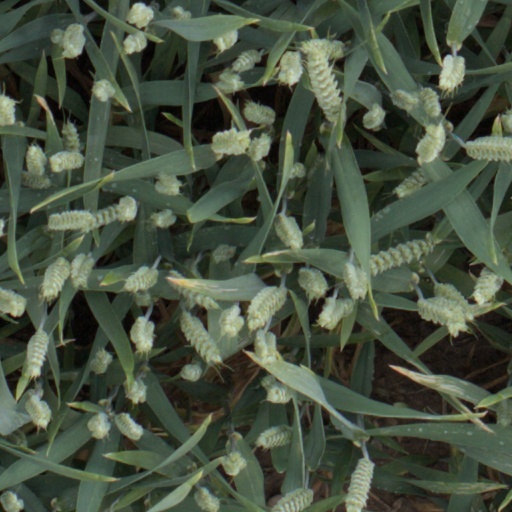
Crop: wheat